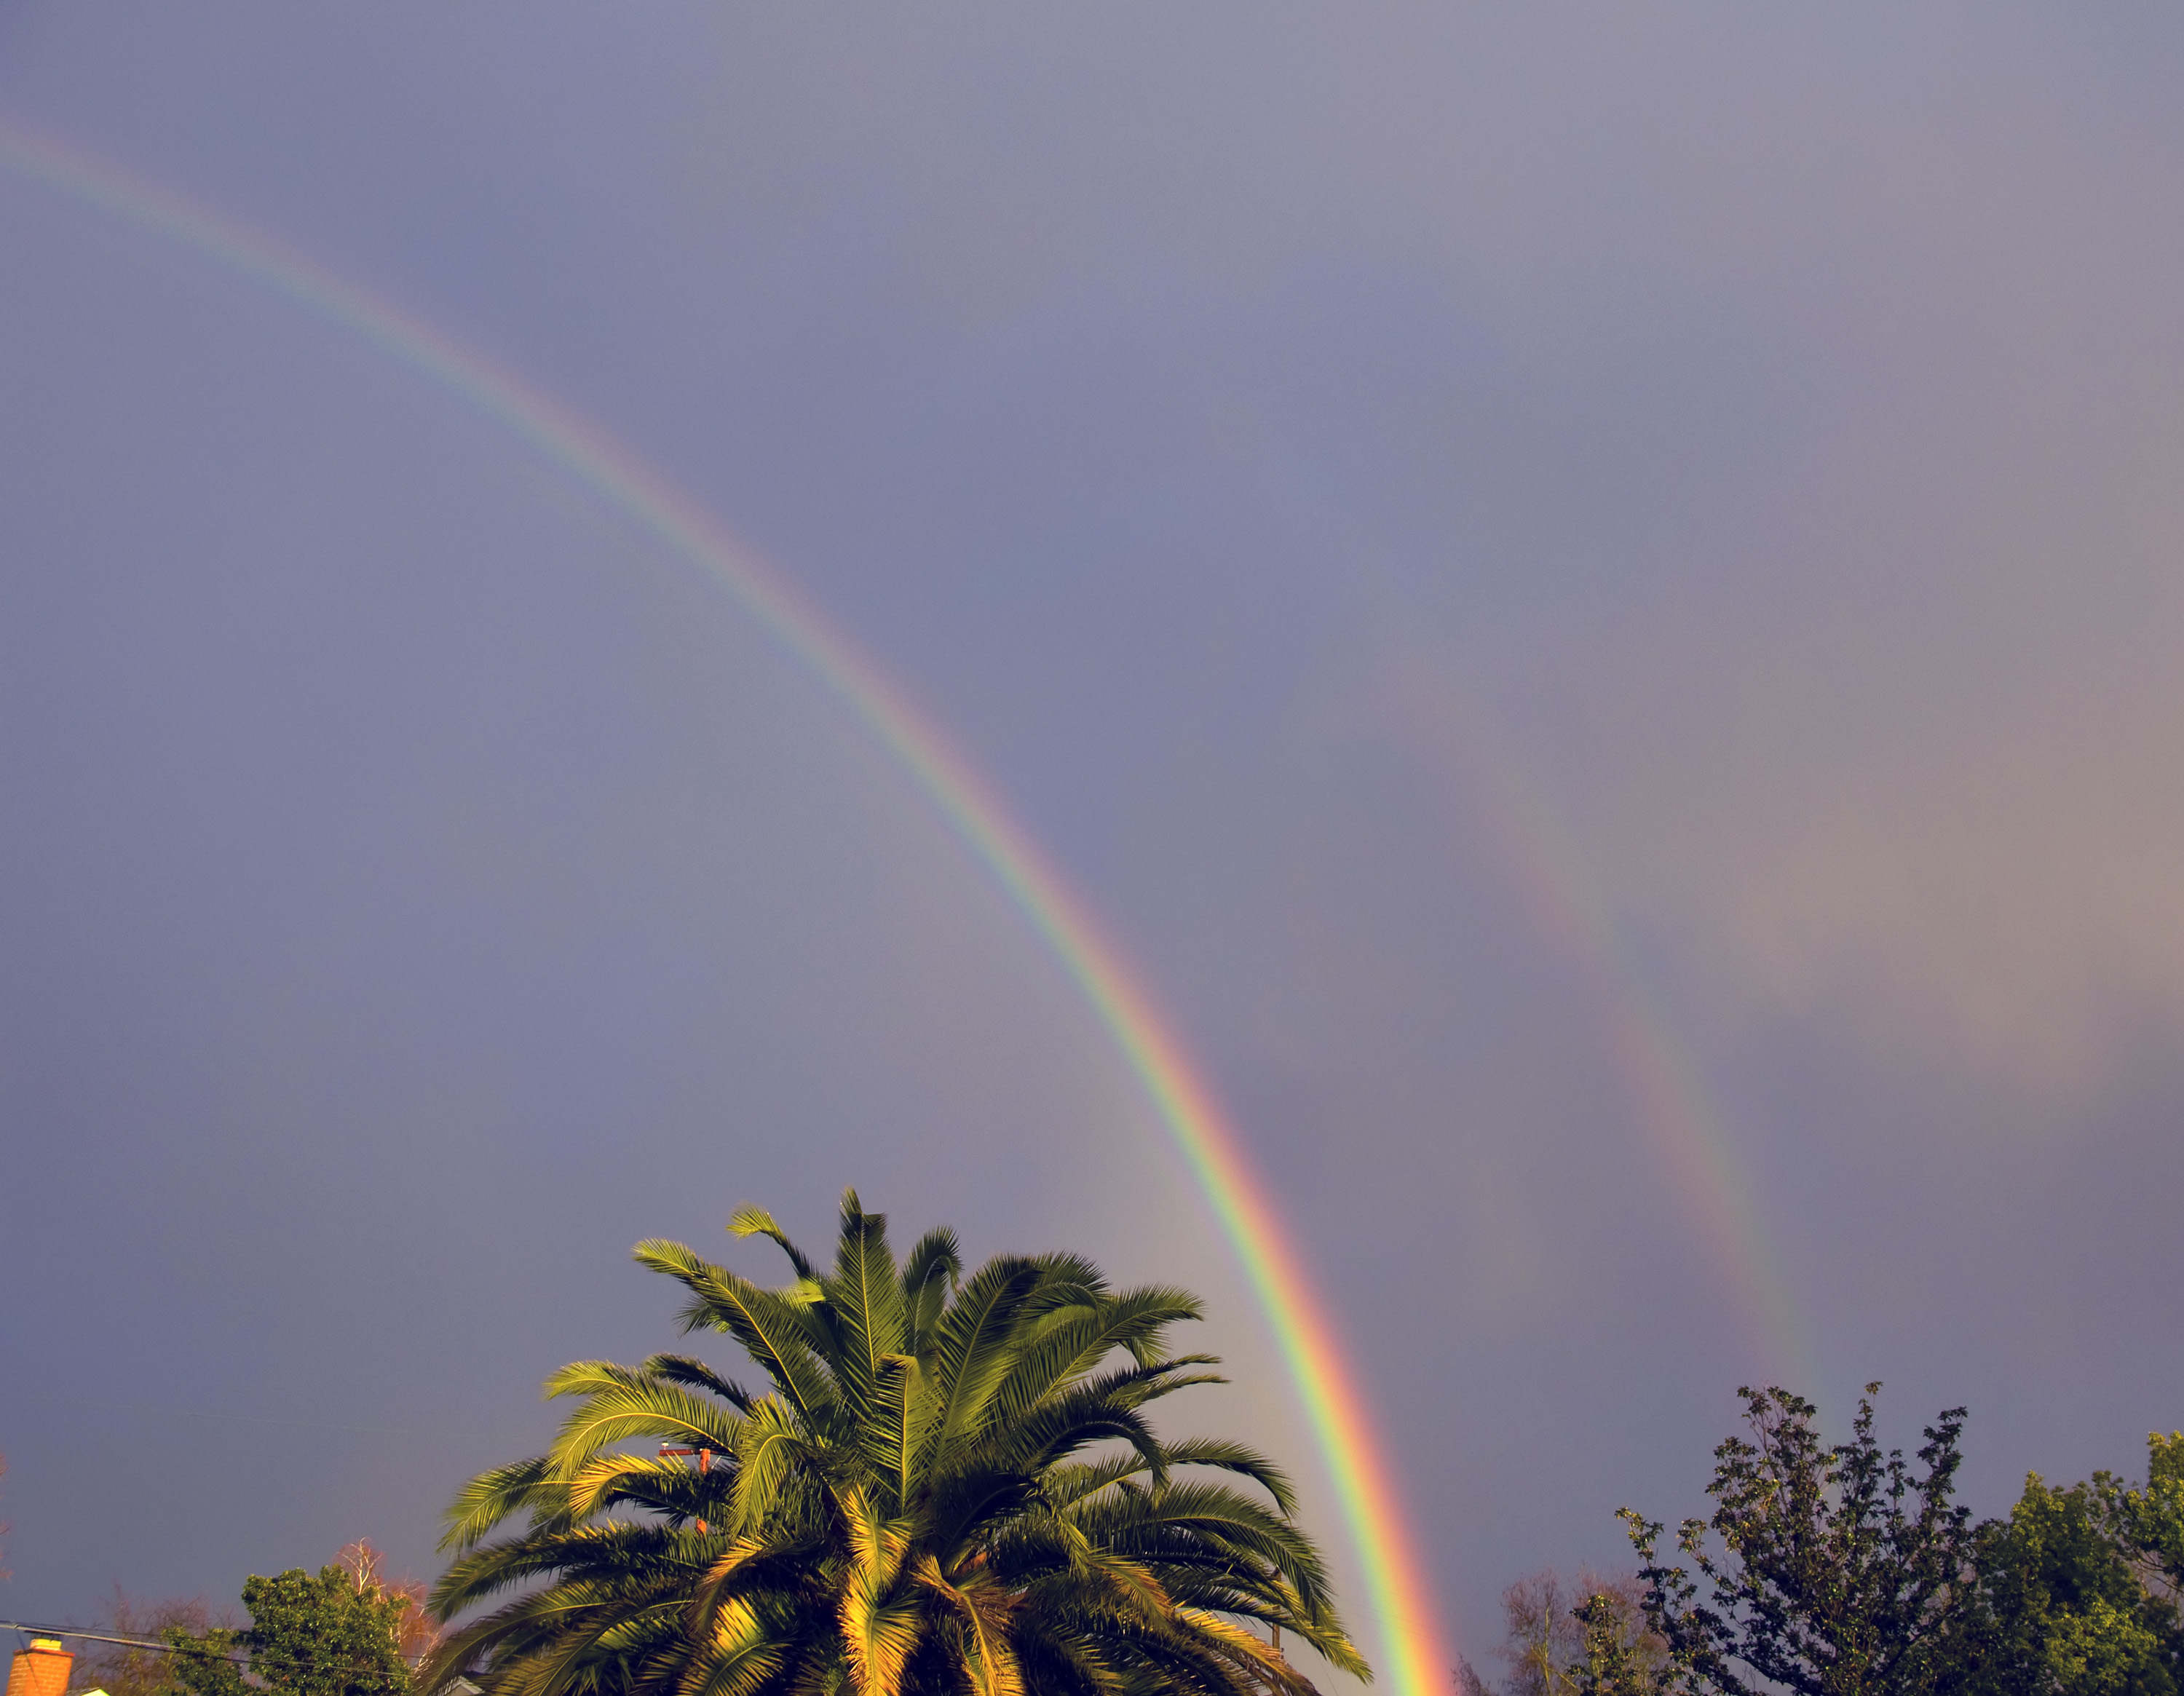
cloud, sky, sunlight, atmosphere, dusk, california, rainbow, sacramento, meteorological phenomenon, atmosphere of earth